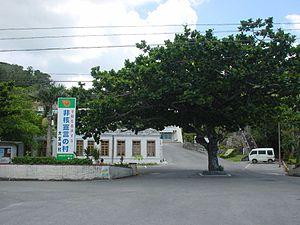
Ōgimi est un village du district de Kunigami, situé dans la préfecture d'Okinawa, au Japon. Son nom okinawaïen est Ujimi.